History of nuclear fusion

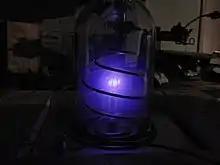
Starting in 1999, a growing number of amateurs have been able to fuse atoms using homemade fusors, shown here.

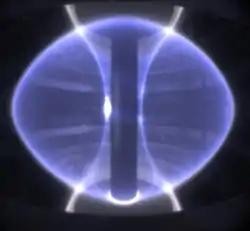
The Mega Ampere Spherical Tokamak became operational in the UK in 1999

"Fast ignition" appeared in the late nineties, as part of a push by LLE to build the Omega EP system, which finished in 2008. Fast ignition showed dramatic power savings and moved ICF into the race for energy production. The HiPER experimental facility became dedicated to fast ignition.